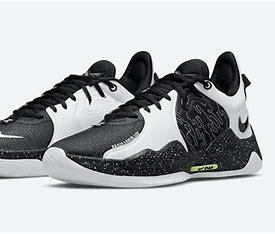
Brand: Nike
Model: Pg 5